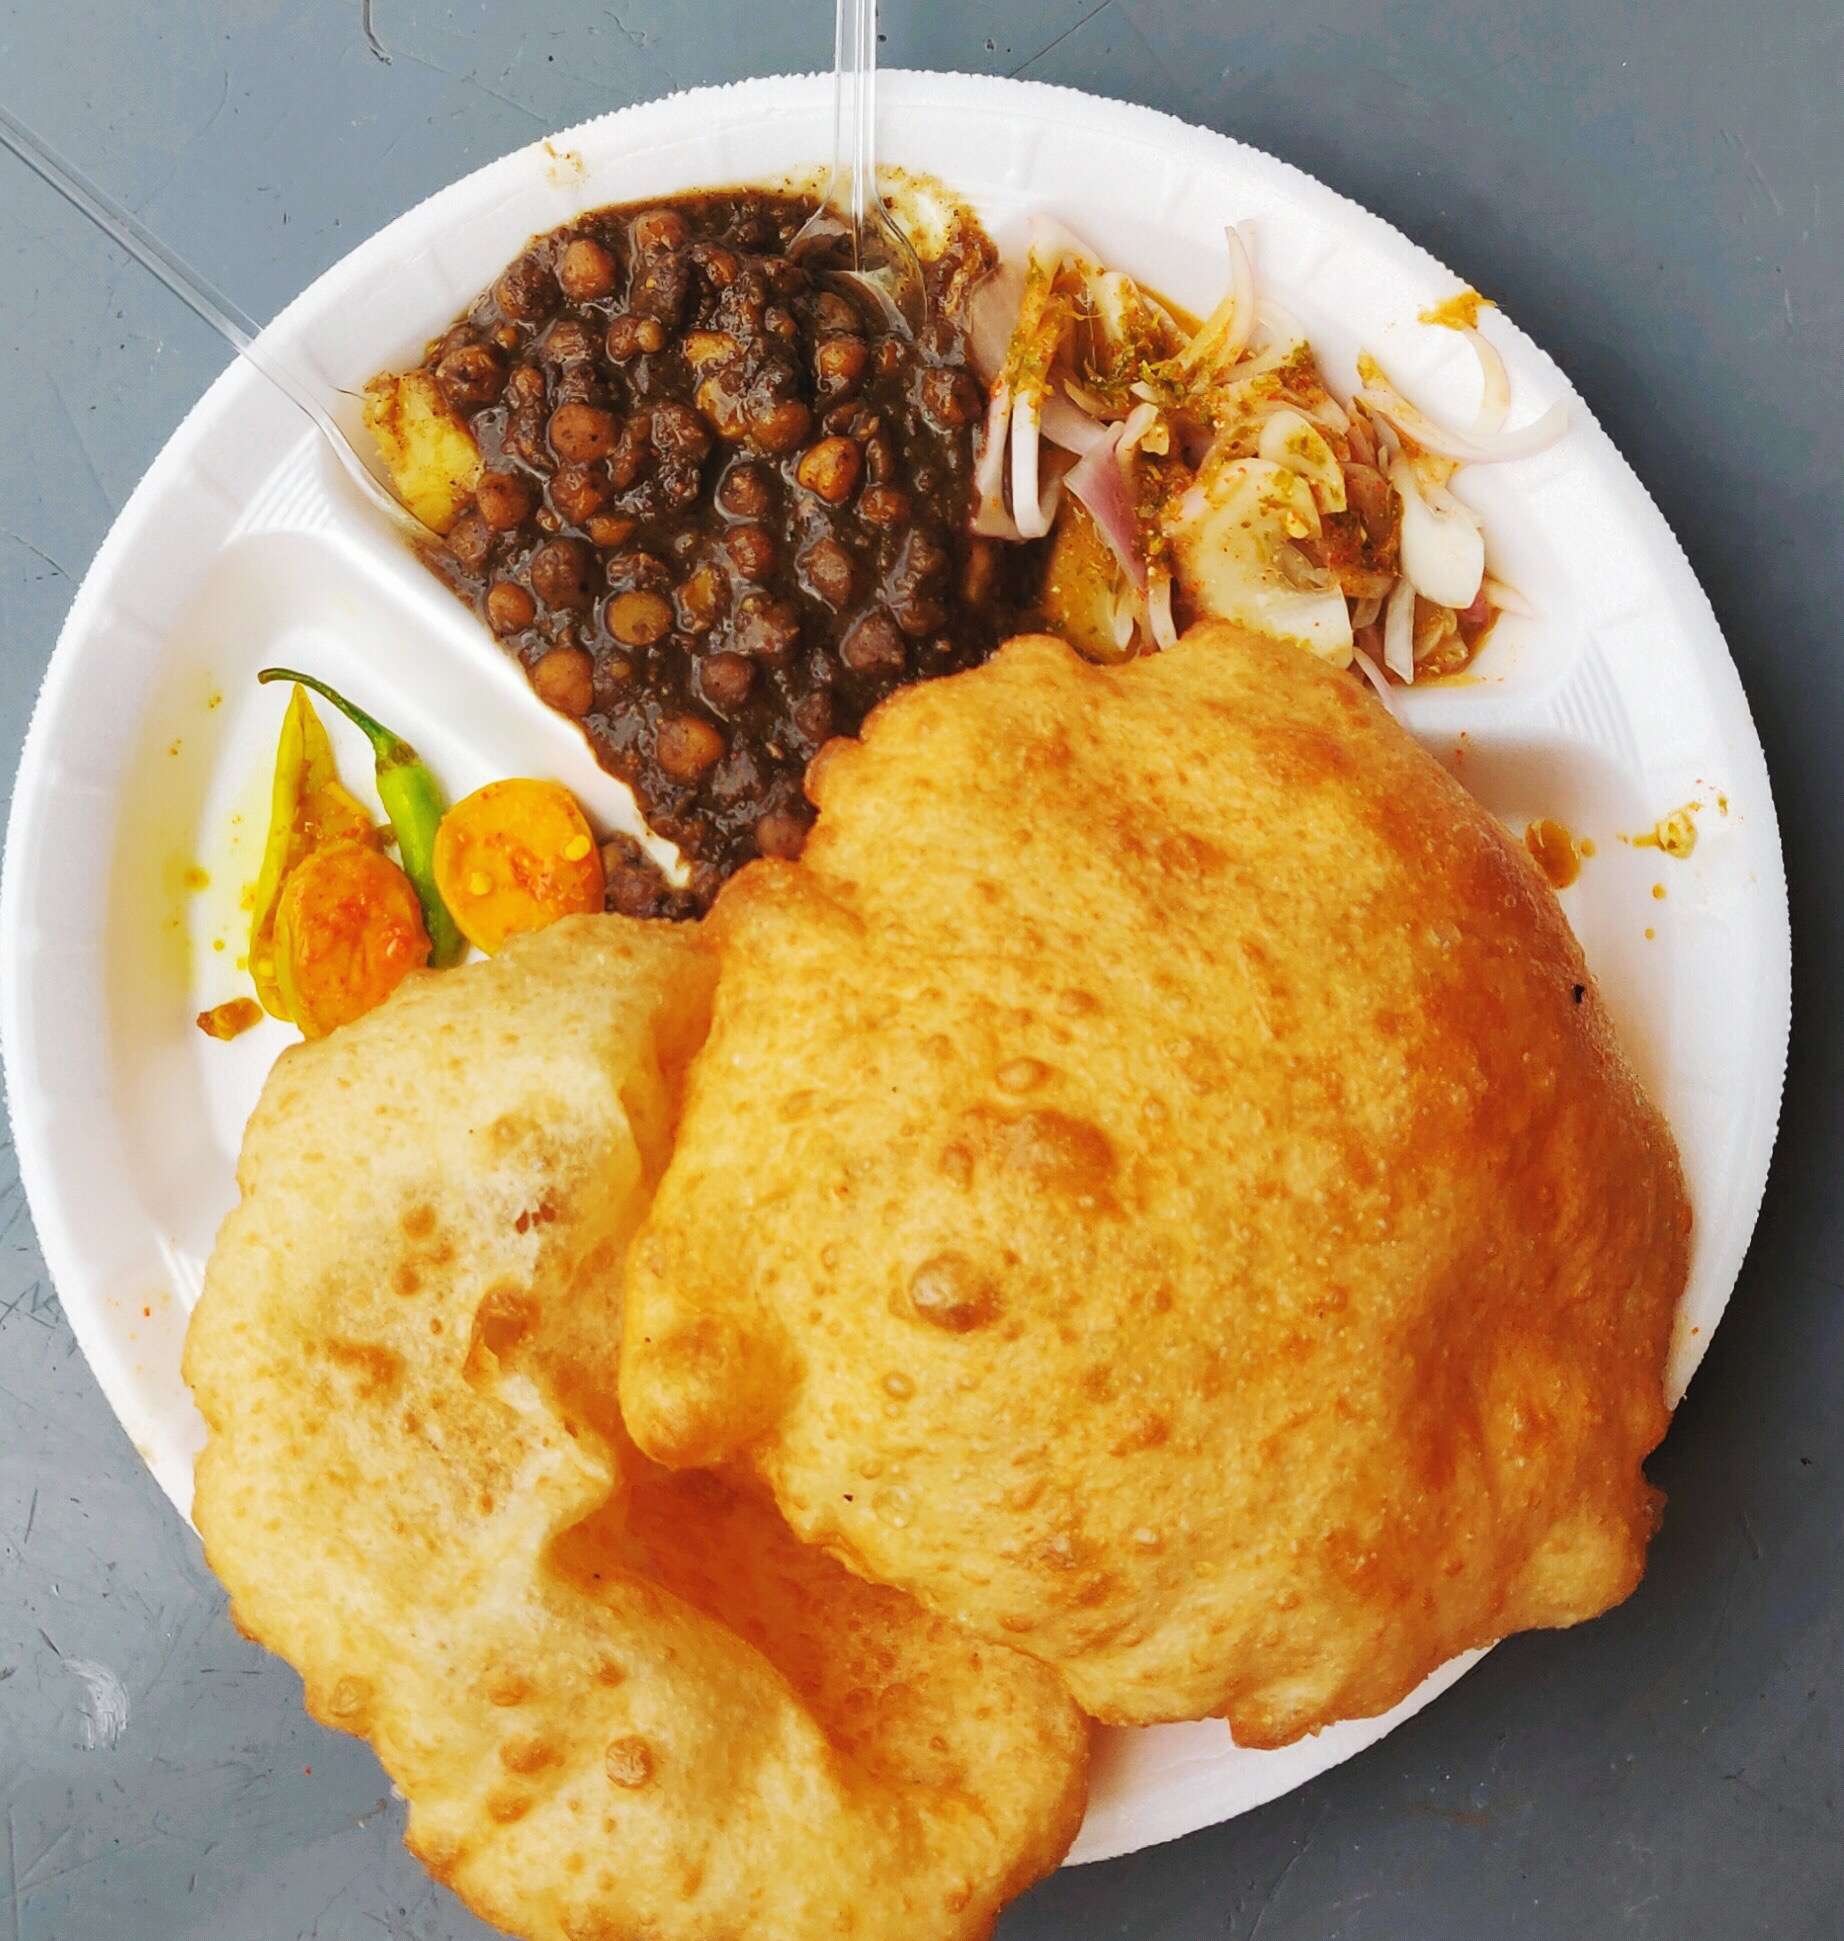
Dish: chole_bhature